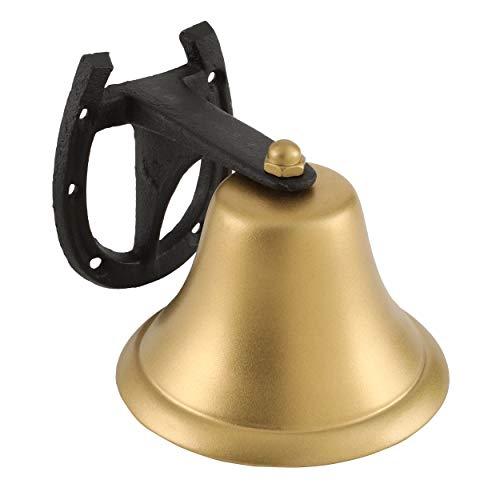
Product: Gorilla Playsets 09-0001 Dinner Bell Swing Set Accessory
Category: Toys & Games | Sports & Outdoor Play | Play Sets & Playground Equipment | Play Set Attachments
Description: Effortlessly mounts to all Gorilla Playsets swing sets and most other wooden playsets for easy compatibility.
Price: $24.86
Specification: ProductDimensions:5.8x4.5x4.2inches|ItemWeight:1.25pounds|ShippingWeight:1.25pounds(Viewshippingratesandpolicies)|ASIN:B000XH754E|Itemmodelnumber:09-0001|Manufacturerrecommendedage:36months-11years